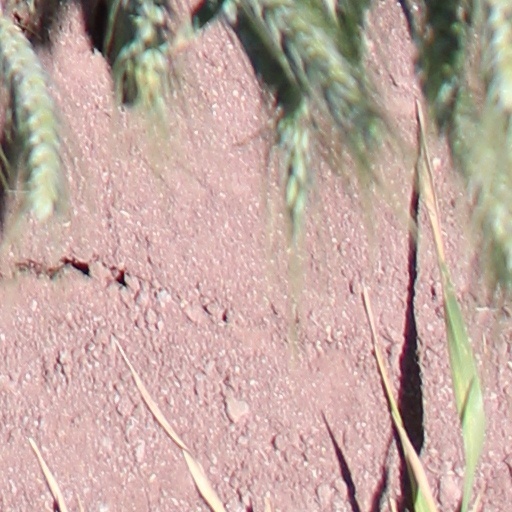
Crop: wheat